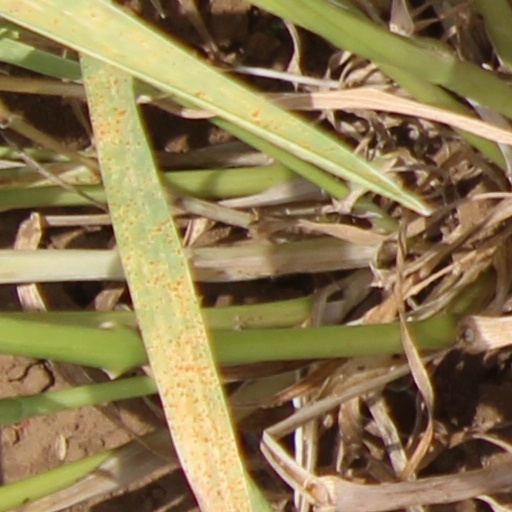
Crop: wheat